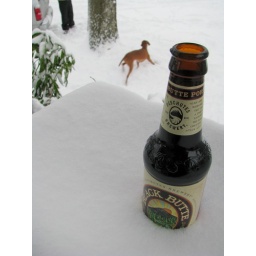
black butte in the white snow